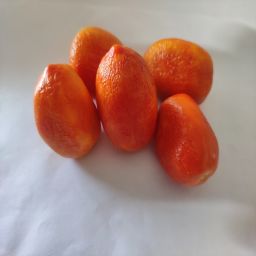
Crop: Tomato
Quality: Old